Maida Hill Tunnel

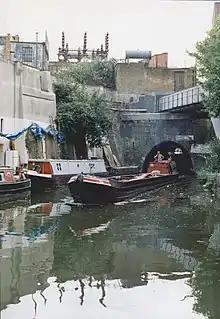
Eastern portal of the tunnel, August 1989

Maida Hill Tunnel is a canal tunnel on the Regent's Canal in London, England. The two other tunnels on the Regent's Canal are Islington Tunnel and Eyre's Tunnel.